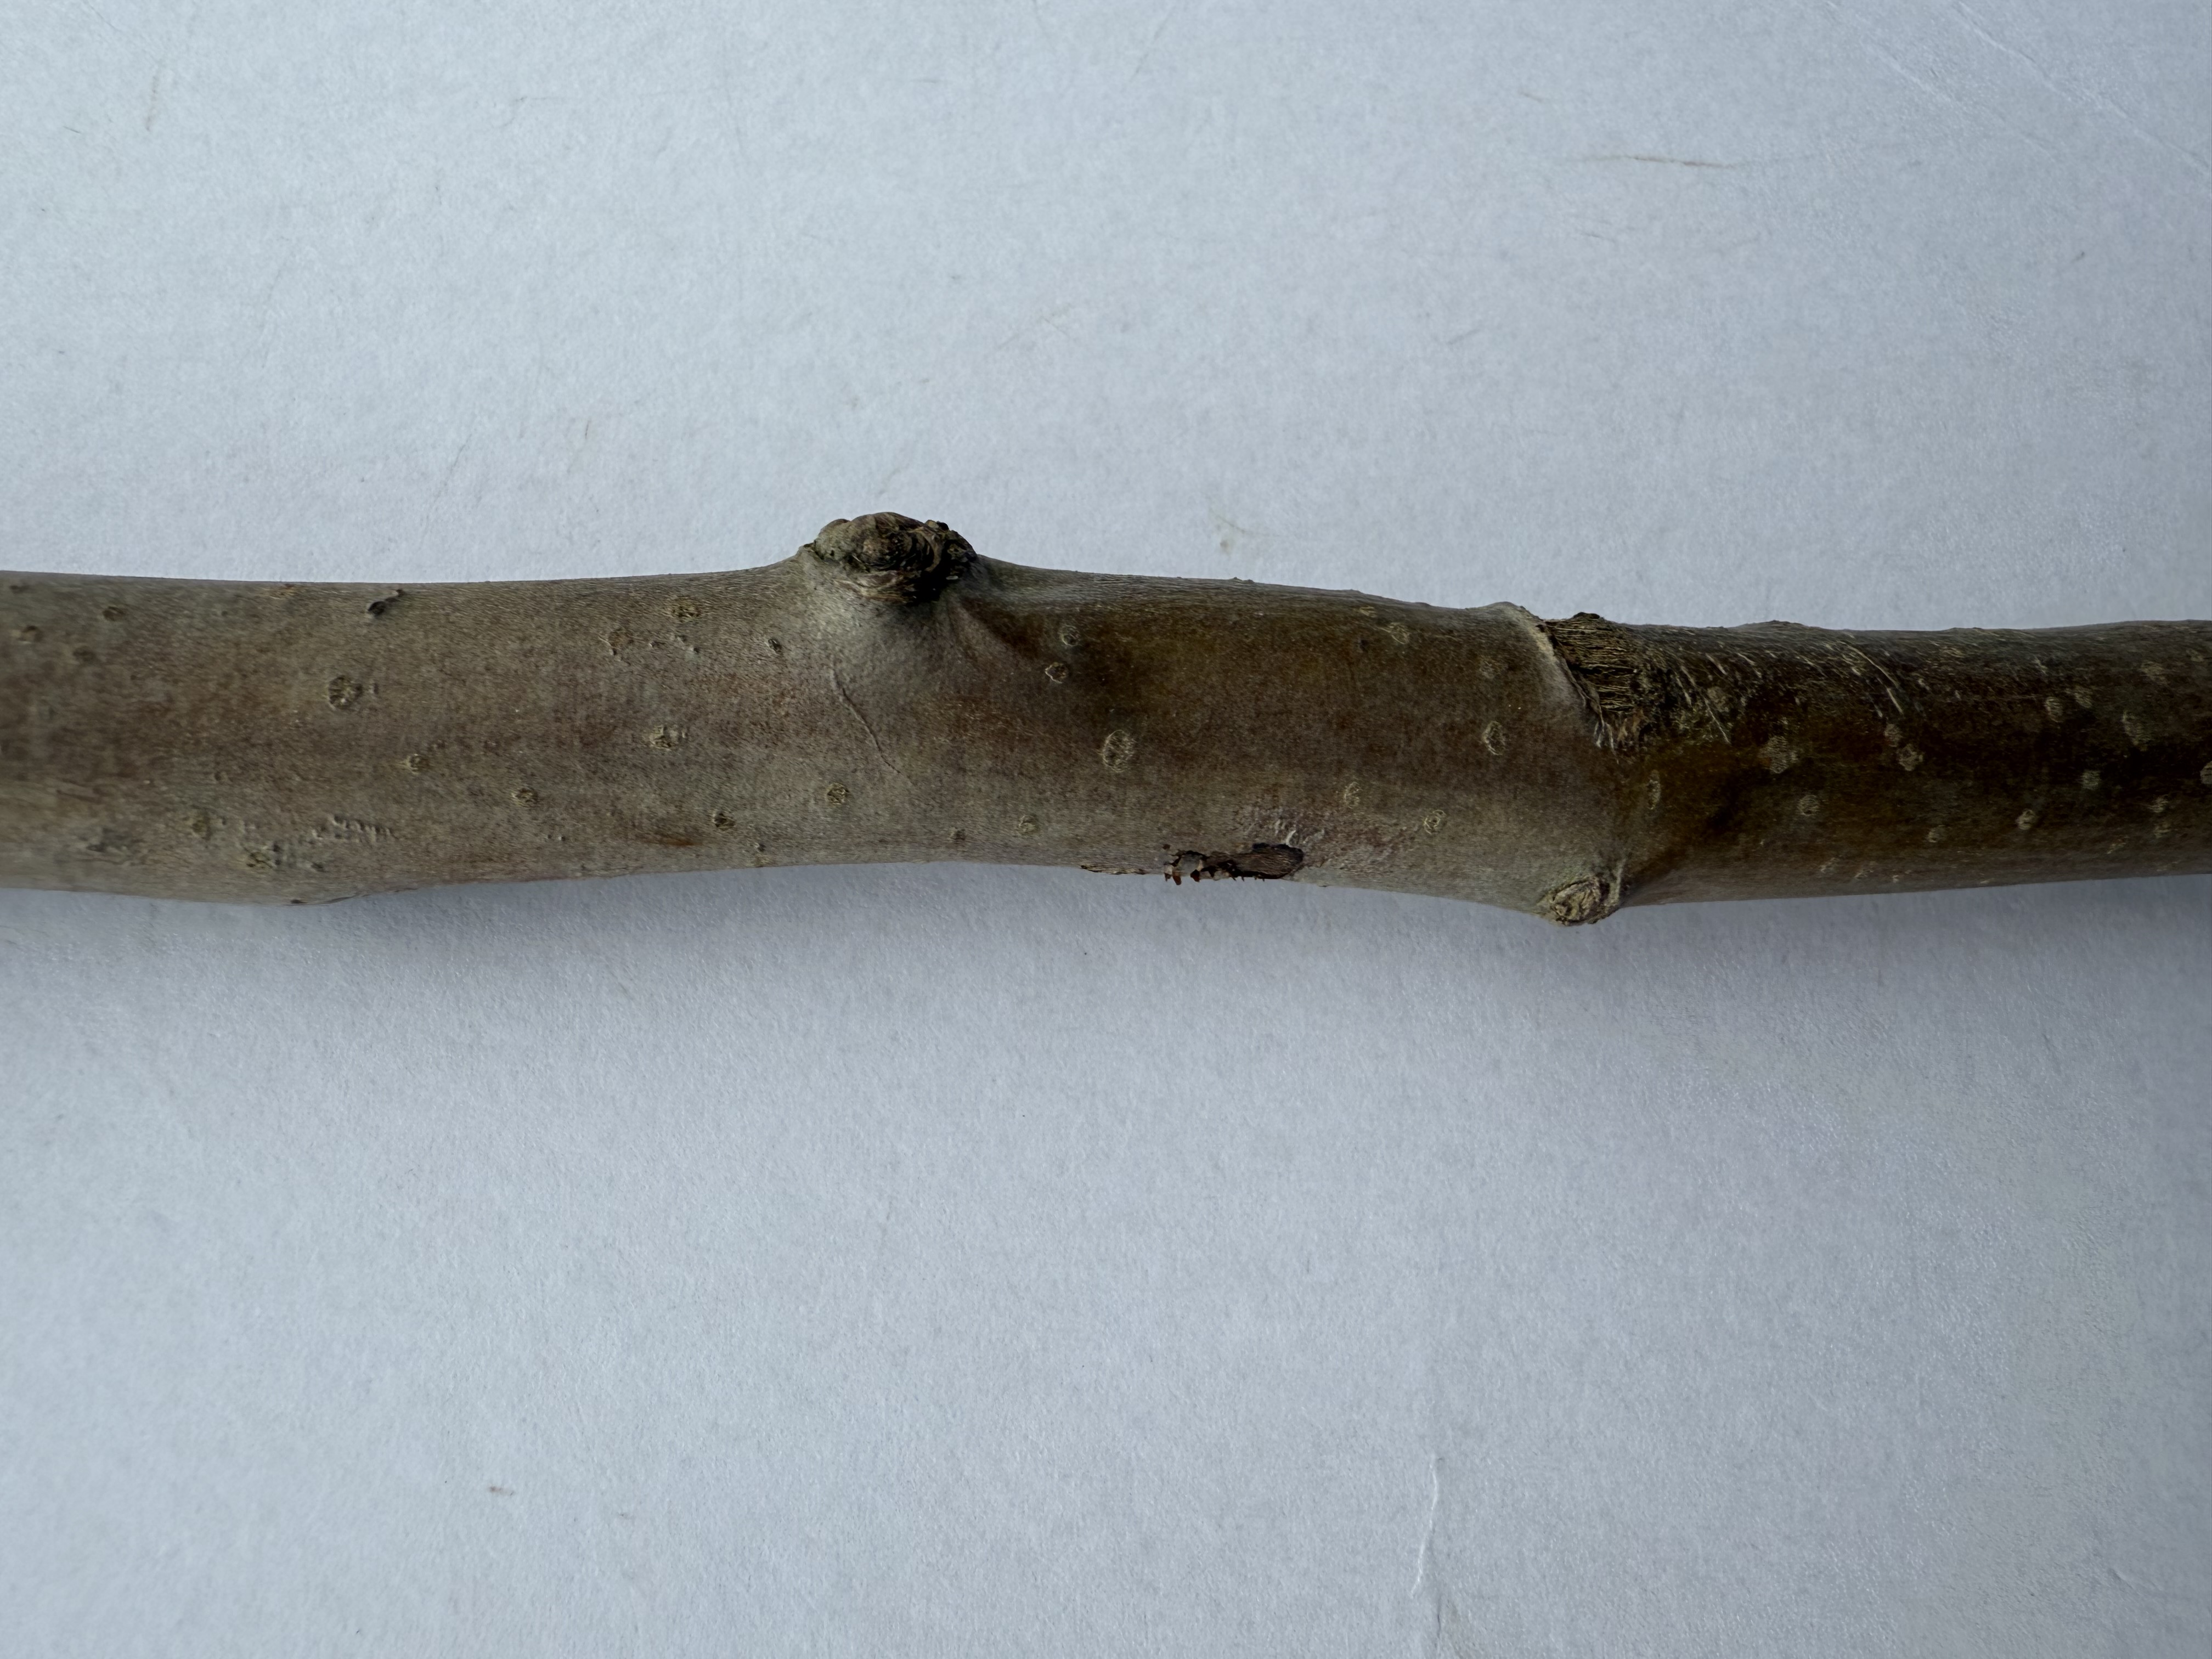
Variety: Egrisap Pear